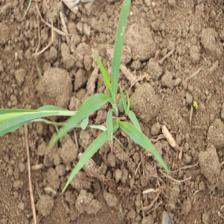
Label: Sorghum